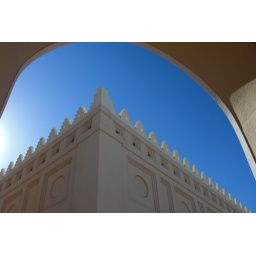
Bir Ali Mosque under beautiful blue sky